Marchwood Military Port

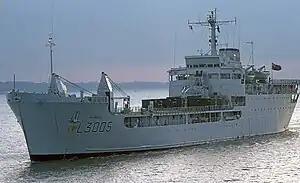
RFA "Sir Galahad" departing from Marchwood in 1979

The port again found use during the Falklands War, when it was employed to transport men and equipment to the Falkland Islands. The port aided Operation Corporate as a launching point for the Royal Fleet Auxiliaries Round Table class landing ships, armoured vehicles were also transported from Marchwood to the "Europic Ferry" via Mexeflote and then on to the Falklands. The port also became a massive assembly area for cargo and armoured vehicles which were subsequently forwarded to Southampton for transportation to the Falklands as required. At the conclusion of the war the port was used to receive 80 war dead, who were kept in the cargo shed, before being processed and returned to their families for funerals.